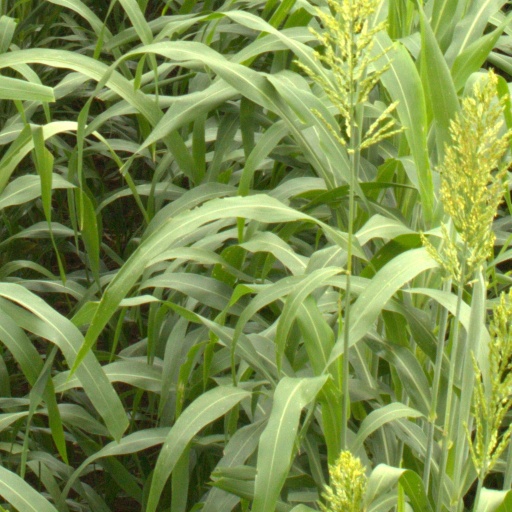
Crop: sorghum